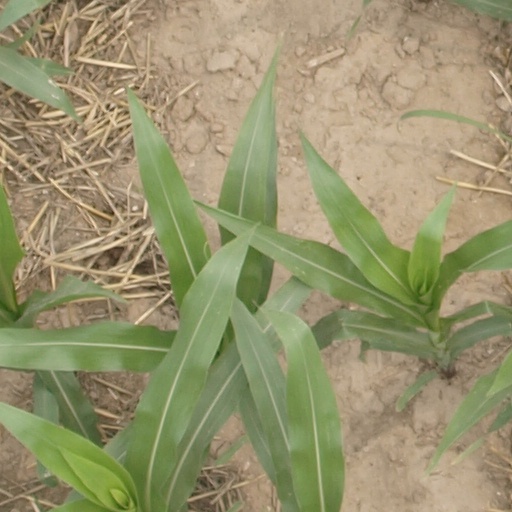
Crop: maize; corn